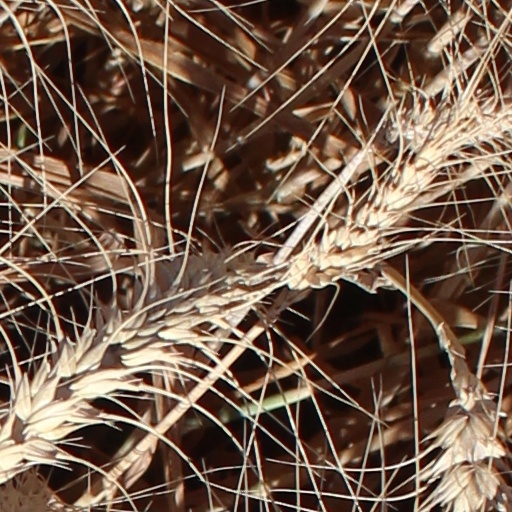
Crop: wheat